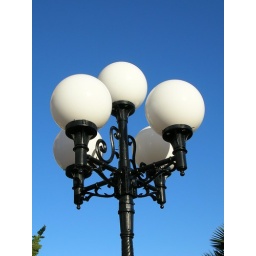
This five dome street lamp was taken at Paramount's Great America amusement park in Santa Clara, CA.